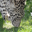
Label: leopard